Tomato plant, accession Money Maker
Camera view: horizontal (90 deg, fisheye); turntable rotation: 30 degrees
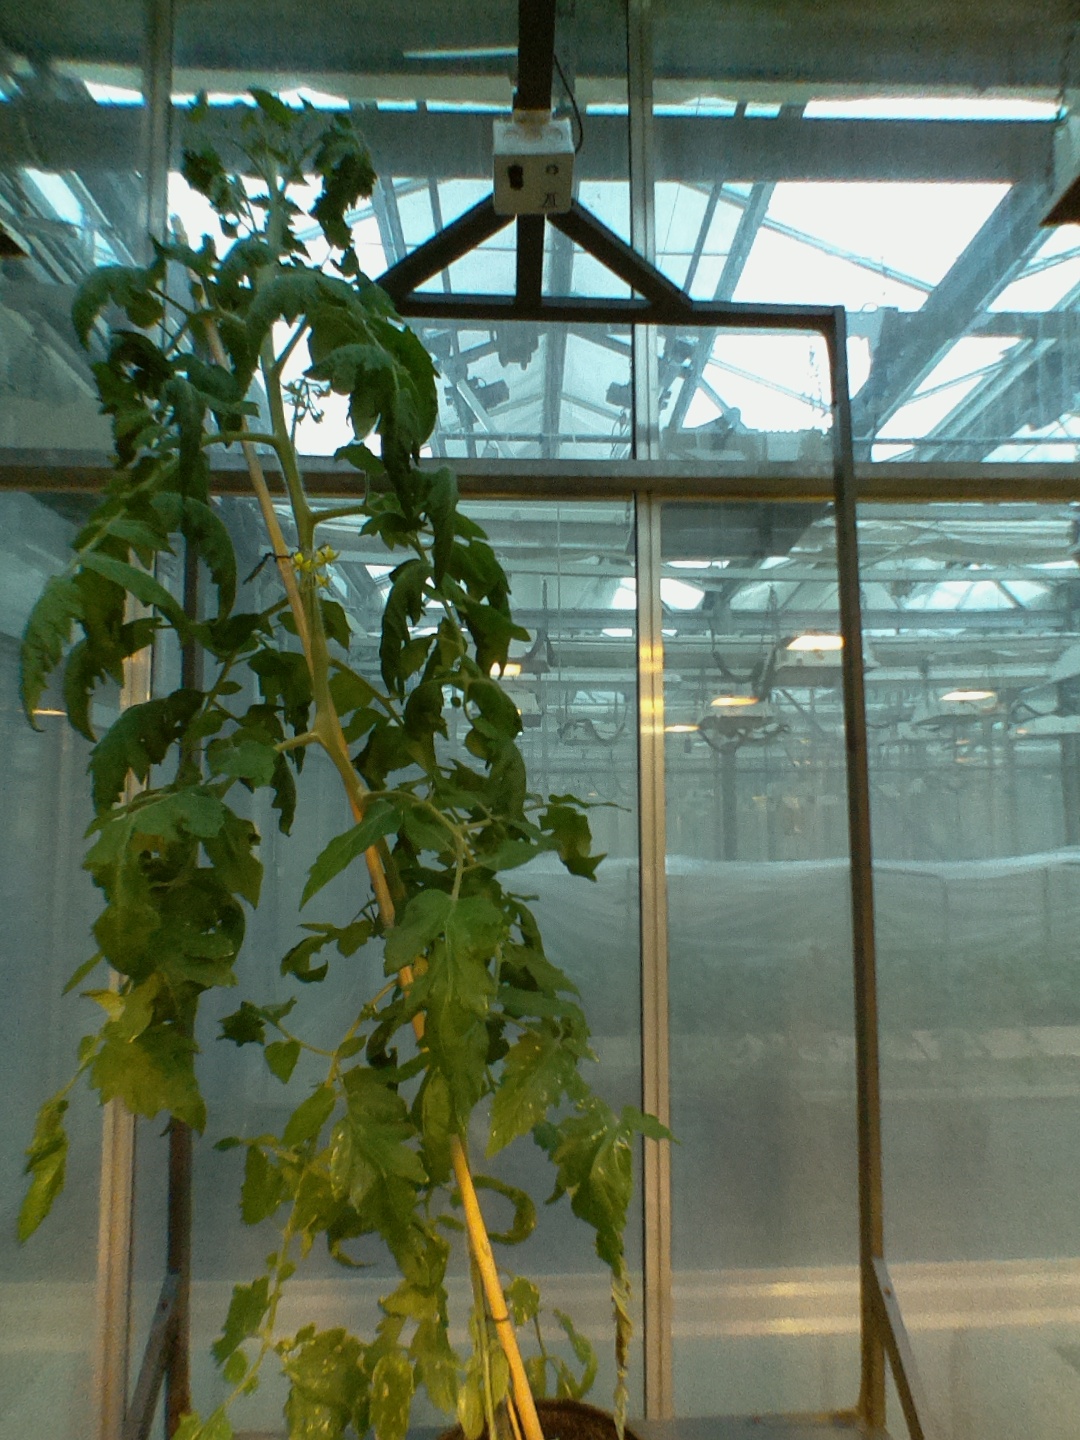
BBCH growth stage 69: End of flowering, 90%-100% of flowers open, more petals falling